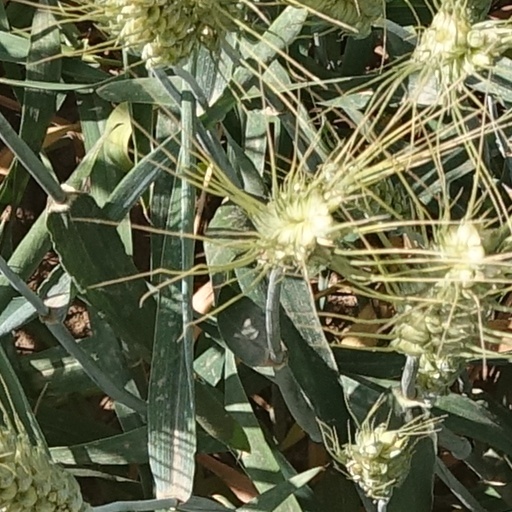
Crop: wheat